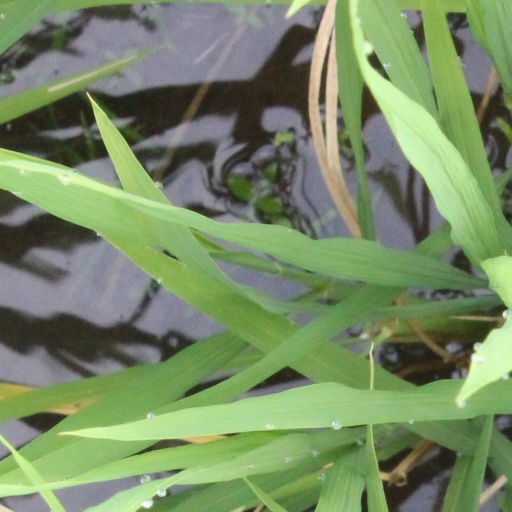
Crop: rice